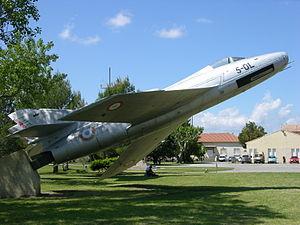
La base aérienne 115 Orange-Caritat « Capitaine de Seynes » de l'Armée de l'air française est située à cinq kilomètres à l'est d'Orange en Vaucluse.